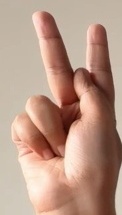
ASL sign: K